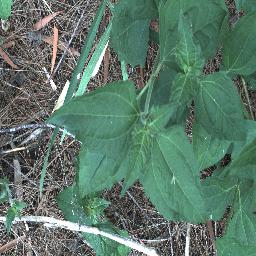
Label: siam_weed